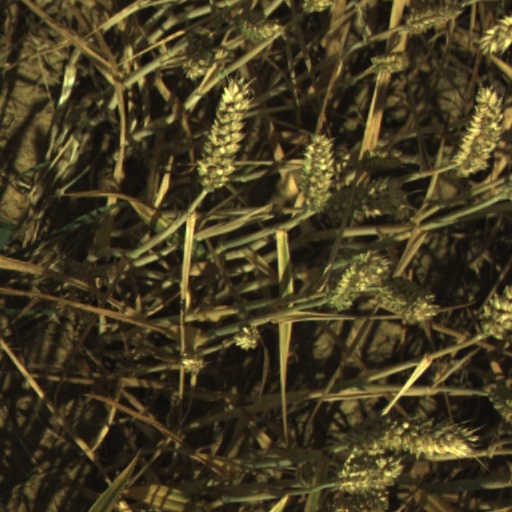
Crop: wheat